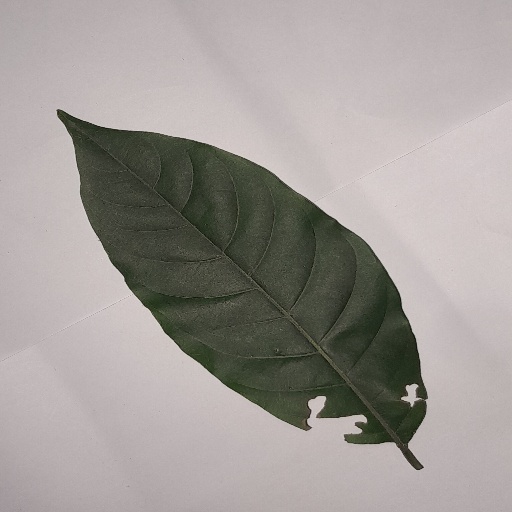
Species: HariTaki
Leaf condition: Shot Hole